Luke Air Force Base

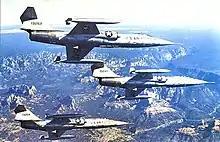
Three West German Air Force Lockheed F-104G Starfighters fly in formation over Arizona.

From 1957 to 1965, 830 pilots from the West German air force were trained on the F-84 at Luke AFB under ATC. Since Northern European weather and operational restrictions placed severe limitations on the amount of training, Luke AFB was chosen, where flying conditions were ideal for most of the time.